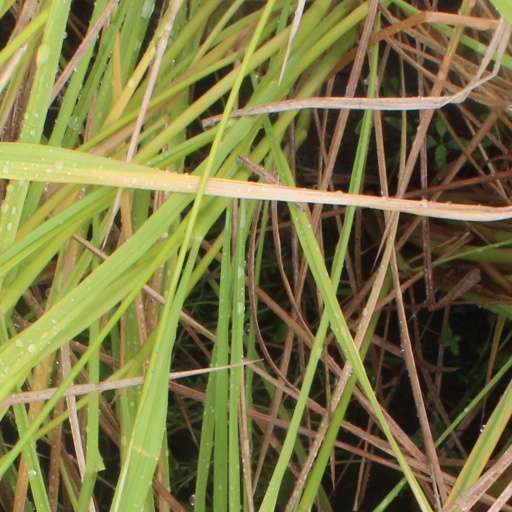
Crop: rice